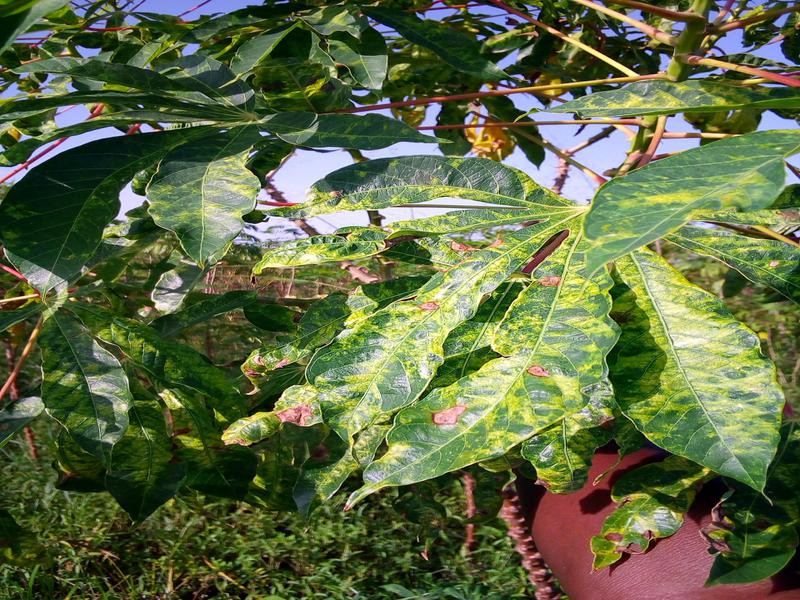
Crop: cassava
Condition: mosaic_disease